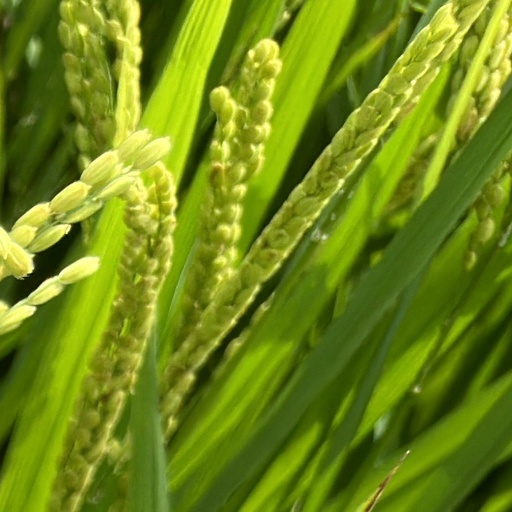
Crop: rice